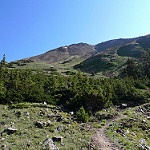
Label: mountain